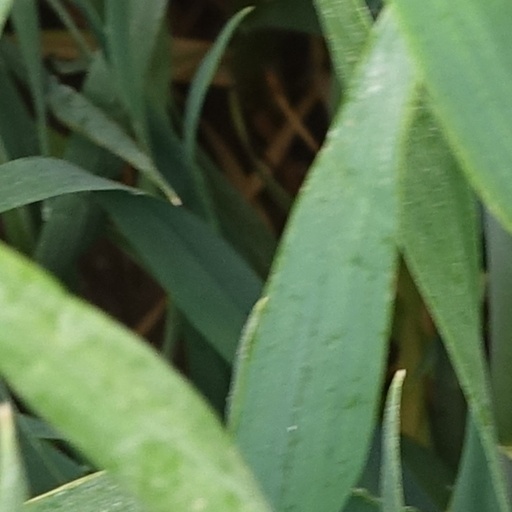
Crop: wheat